San Lucas Sacatepéquez

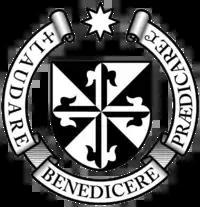
Order of Preachers coat of arms.

After the conquest, the Spanish crown focused on the Catholic indoctrination of the natives. Human settlements founded by royal missionaries in the New World were called "Indian doctrines" or simply "doctrines". Originally, friars had only temporary missions: teach the Catholic faith to the natives, and then transfer the settlements to secular parishes, just like the ones that existed in Spain at the time; the friars were supposed to teach Spanish and Catholicism to the natives. And when the natives were ready, they could start living in parishes and contribute with mandatory tithing, just like the people in Spain.